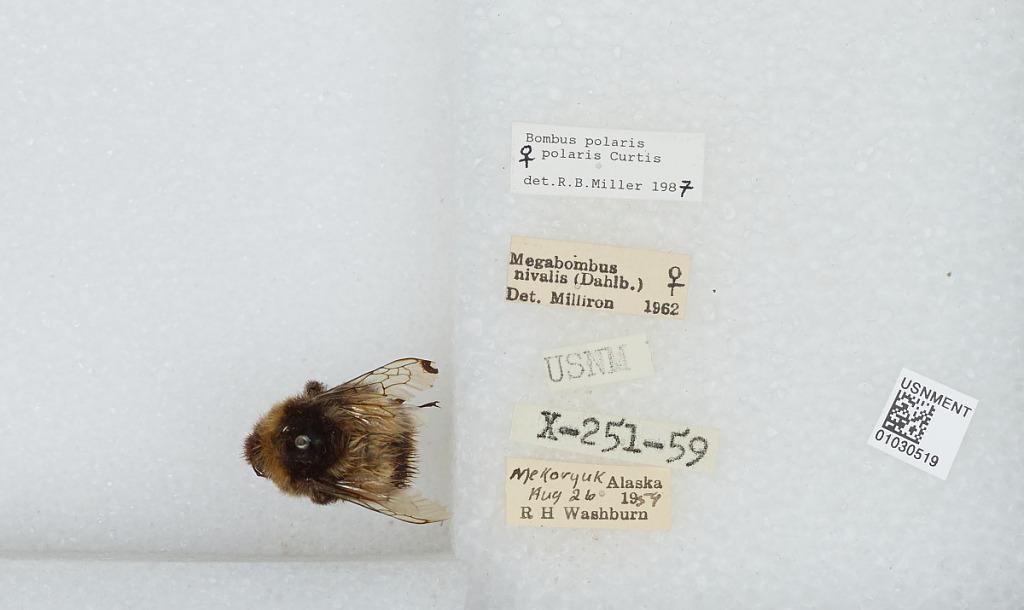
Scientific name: Bombus (Alpinobombus) polaris Curtis
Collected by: R. Washburn
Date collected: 1959-8-26
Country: United States
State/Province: Alaska
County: Bethel
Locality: Mekoryuk
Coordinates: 60.3892, -166.207
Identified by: Milliron